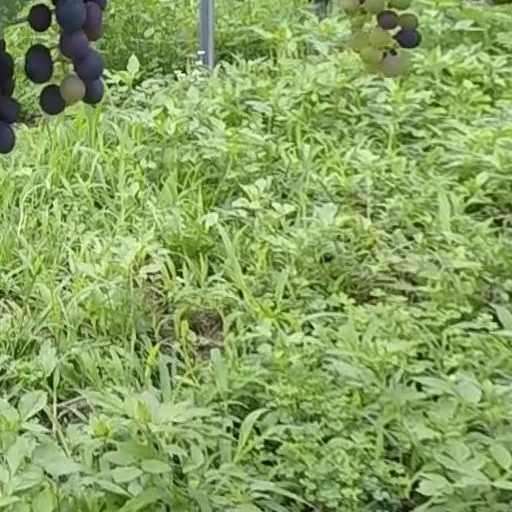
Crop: grape